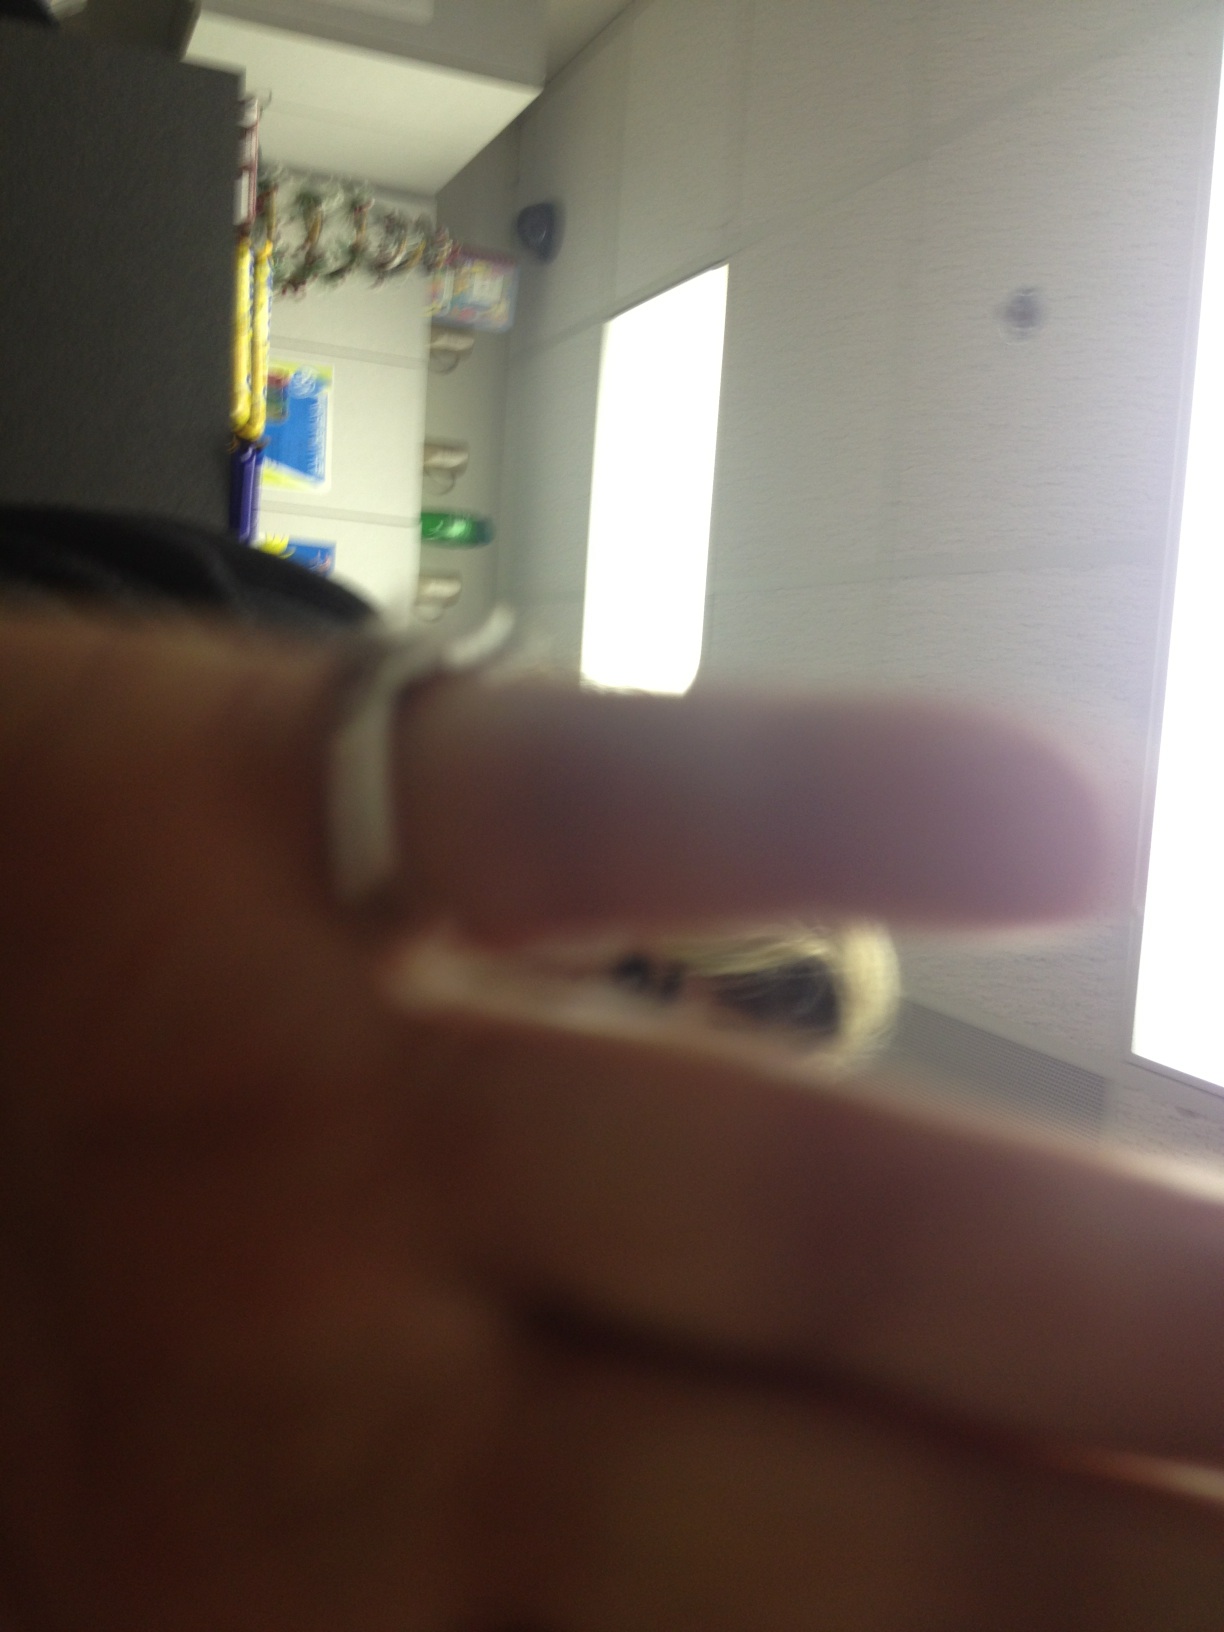Question: Who is that?
Answer: unanswerable